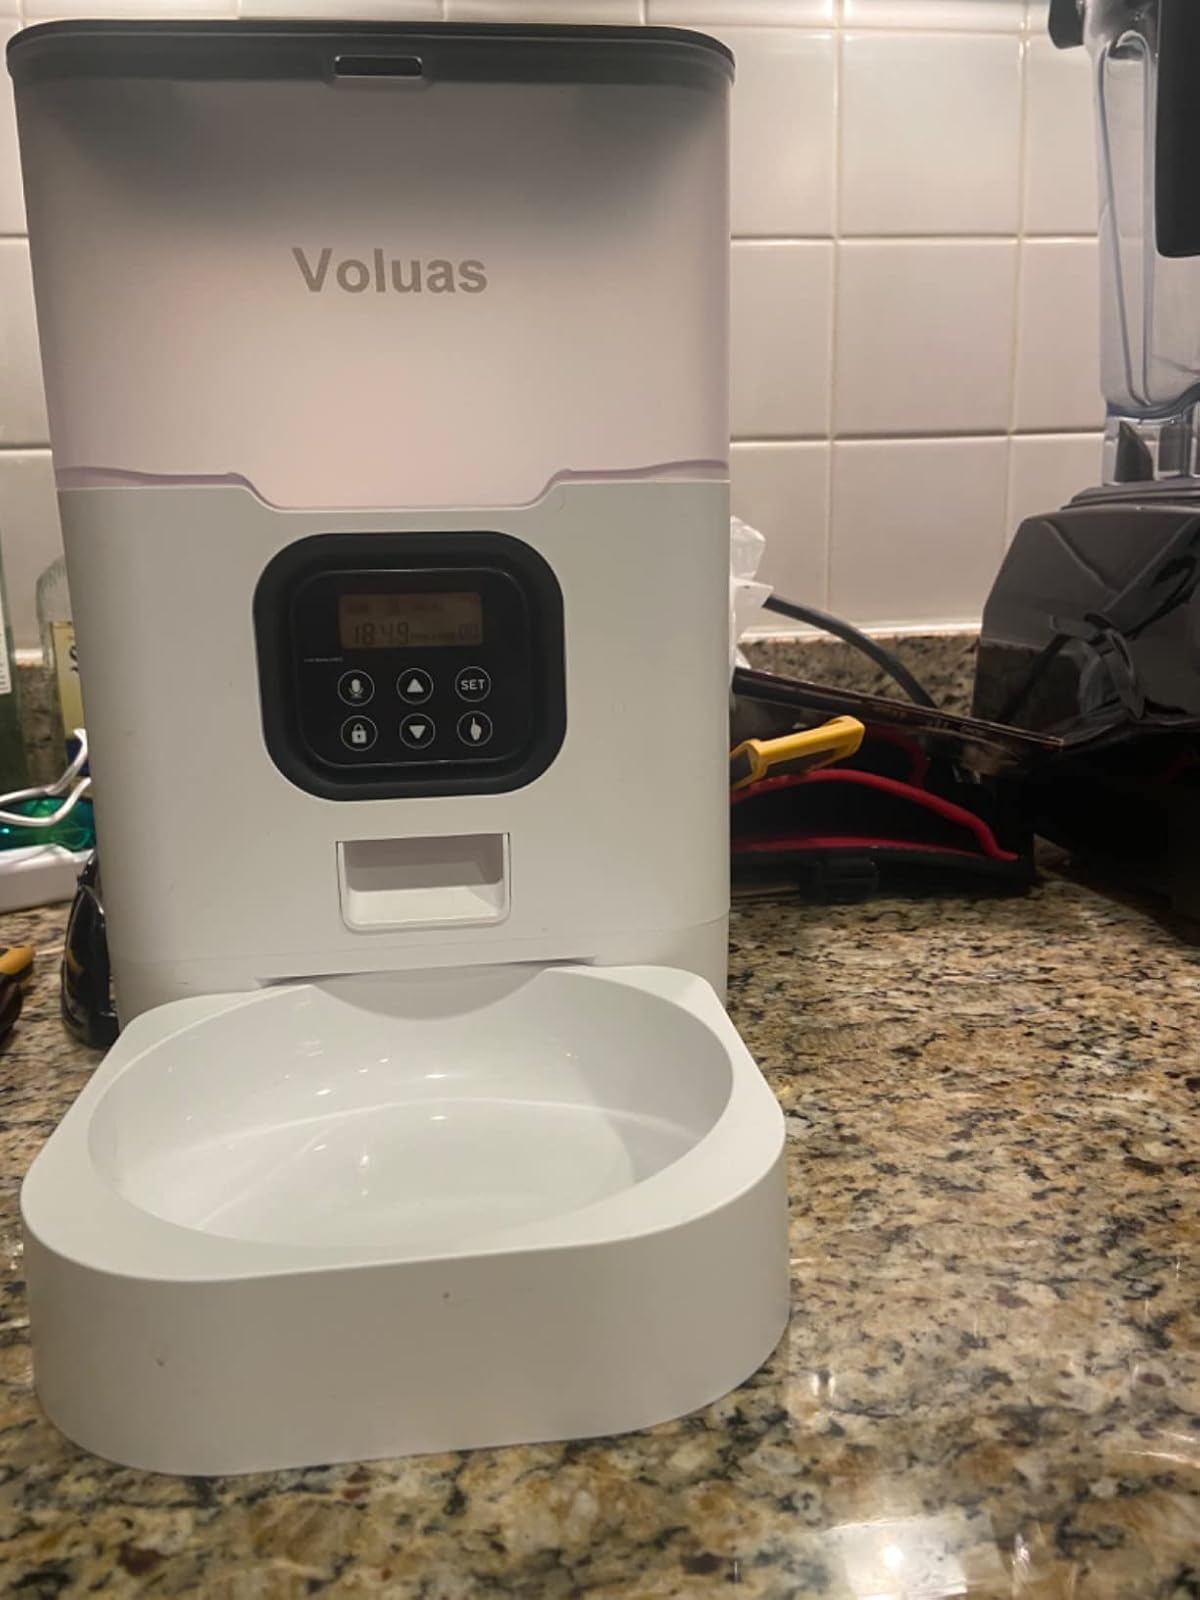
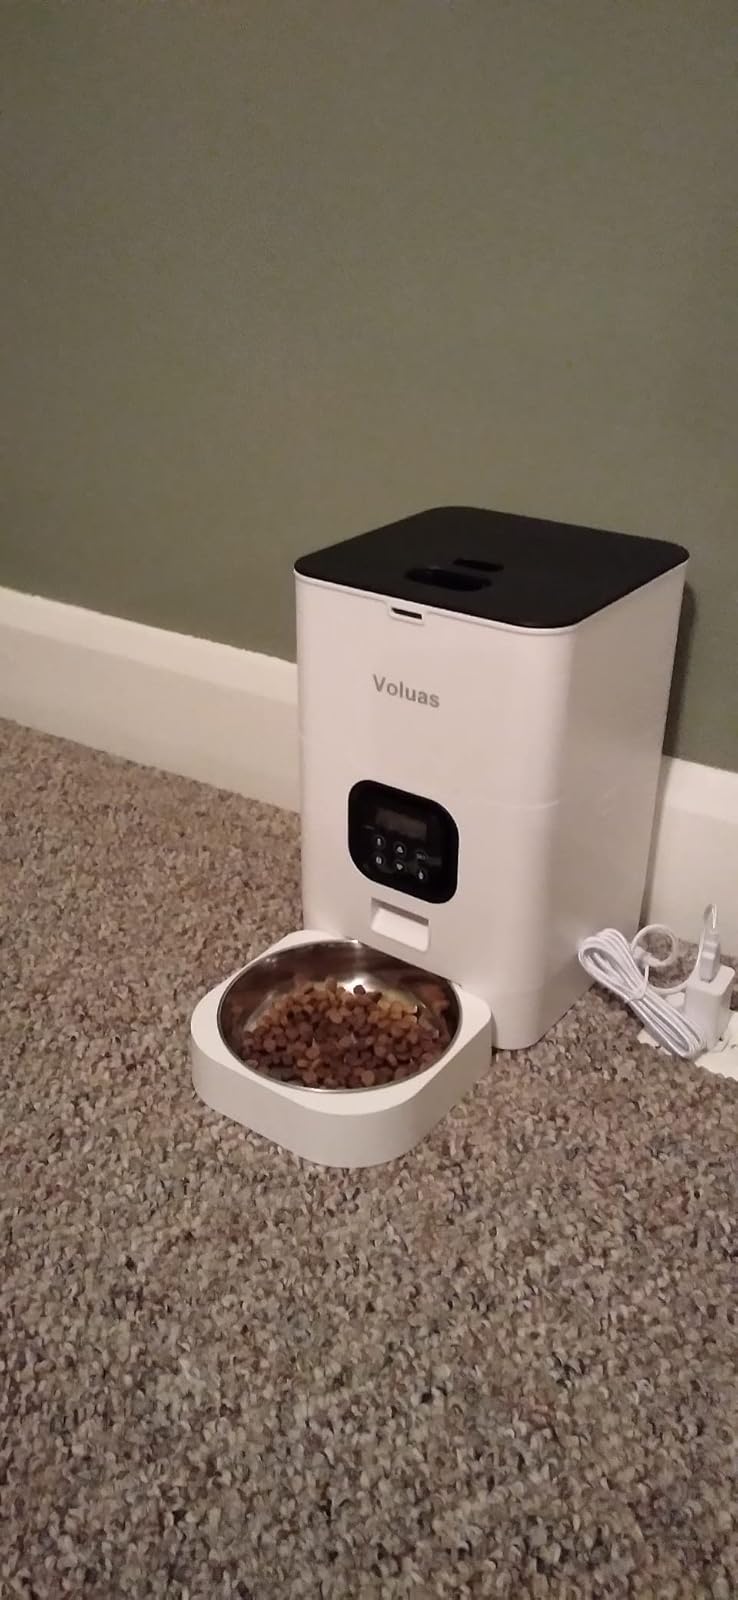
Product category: items_feeder
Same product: no